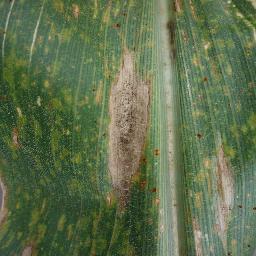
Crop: corn
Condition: (maize)_northern_blight